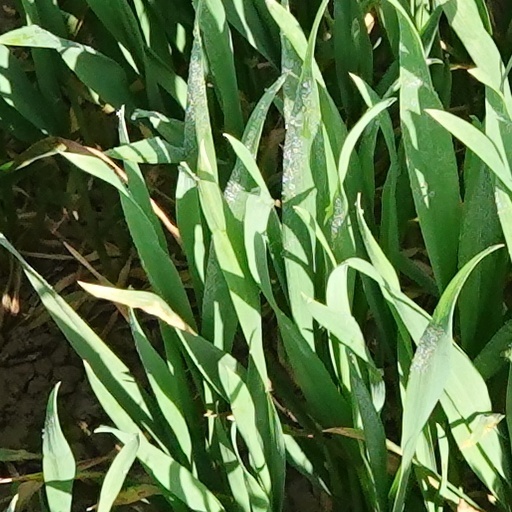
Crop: wheat